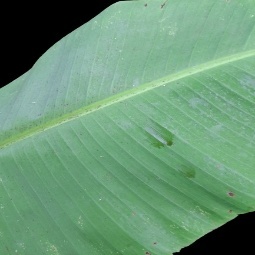
Label: Healthy